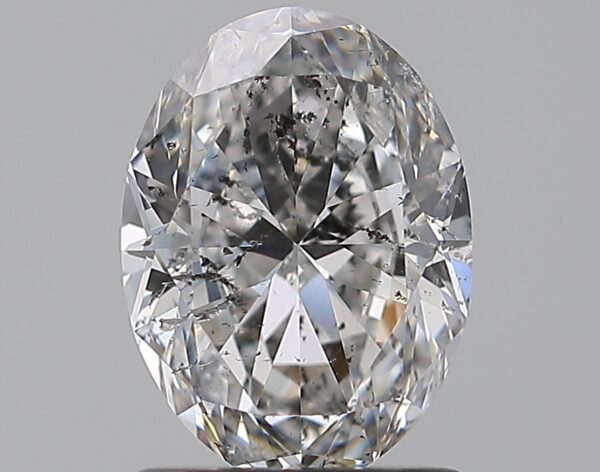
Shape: oval
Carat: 1.31
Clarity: SI2
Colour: E
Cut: EX
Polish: EX
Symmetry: VG
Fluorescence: SL
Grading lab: HRD
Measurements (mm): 8.21 x 6.04 x 3.77